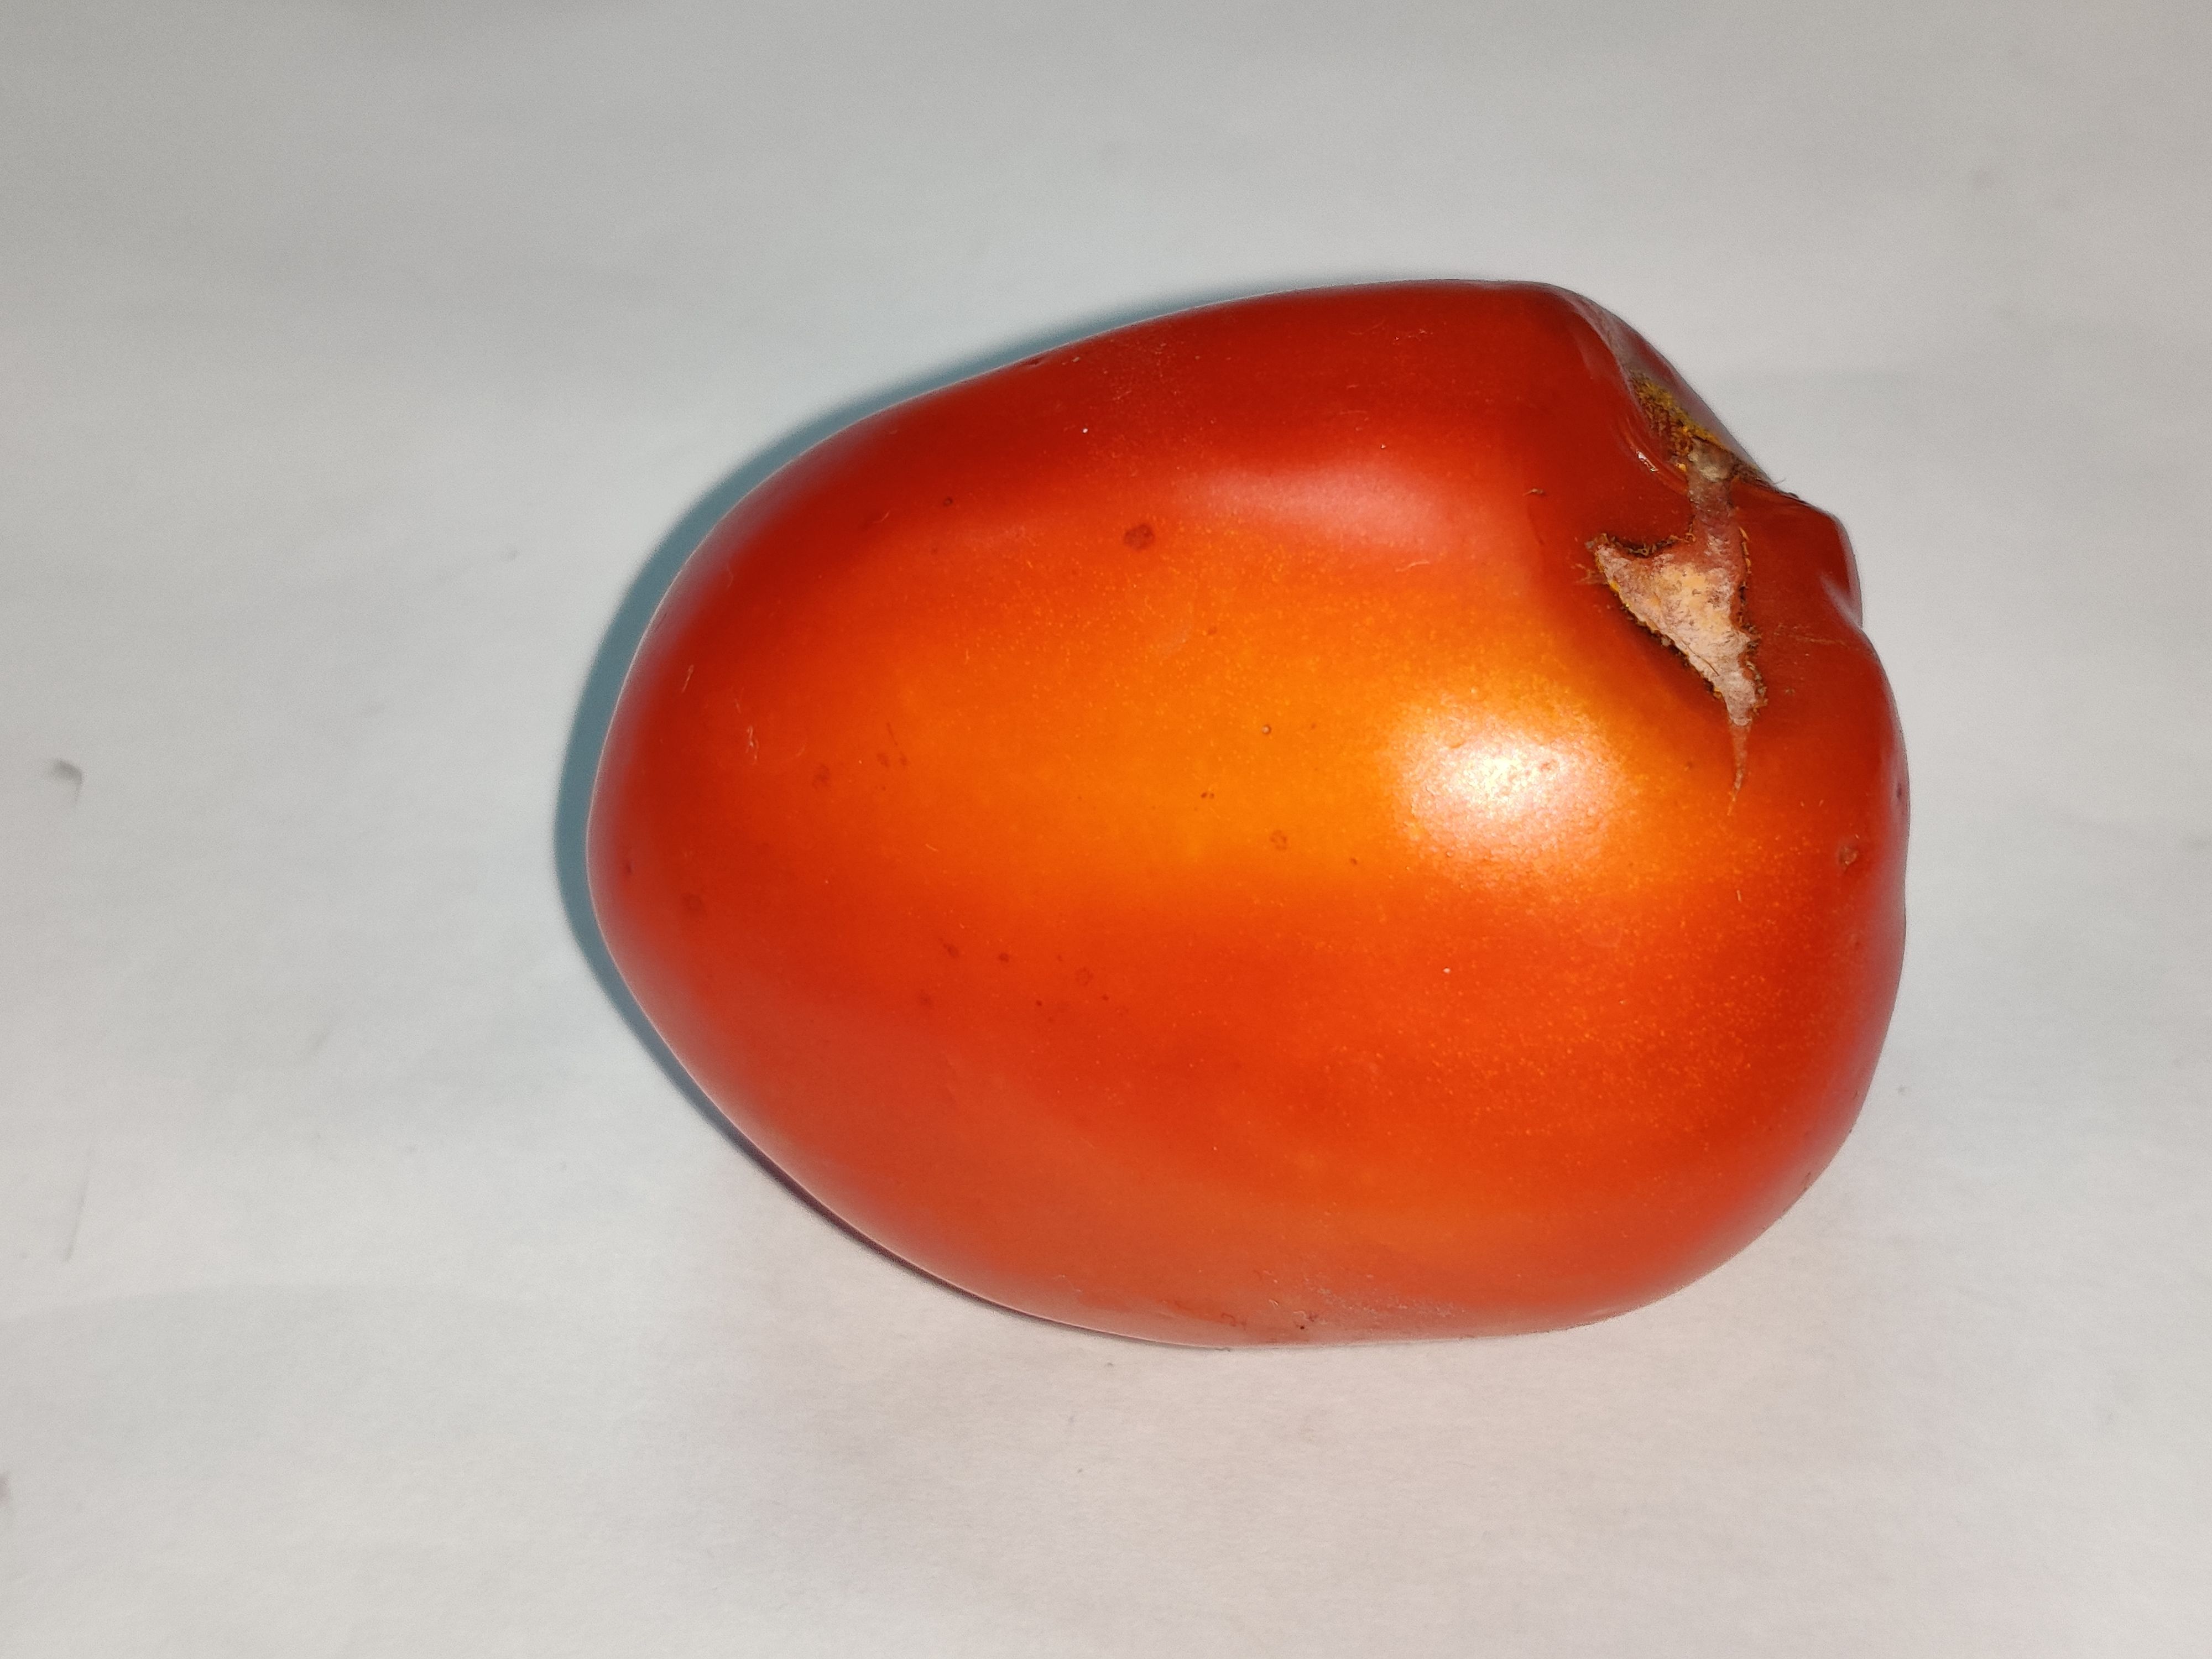
Fruit: tomatoes
Grade: 3rd-grade